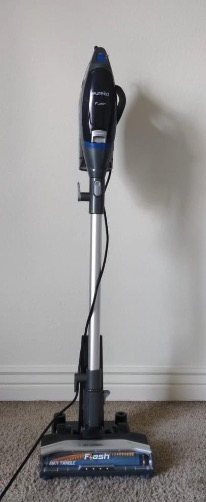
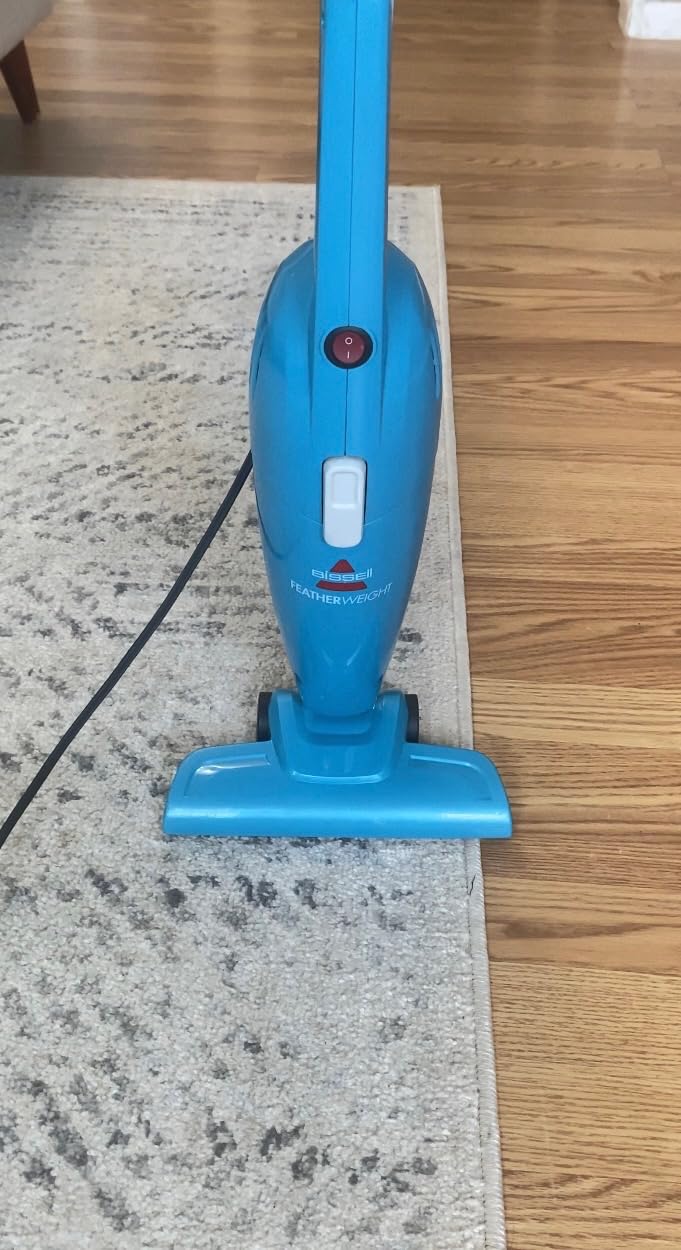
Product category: items_vacuum
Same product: no